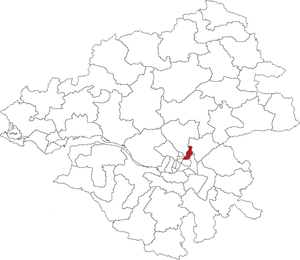
Localisation du canton de Nantes-8 sur la carte de la Loire-Atlantique (France)
Le canton de Nantes-8 est une ancienne circonscription électorale française, située dans le département de la Loire-Atlantique.